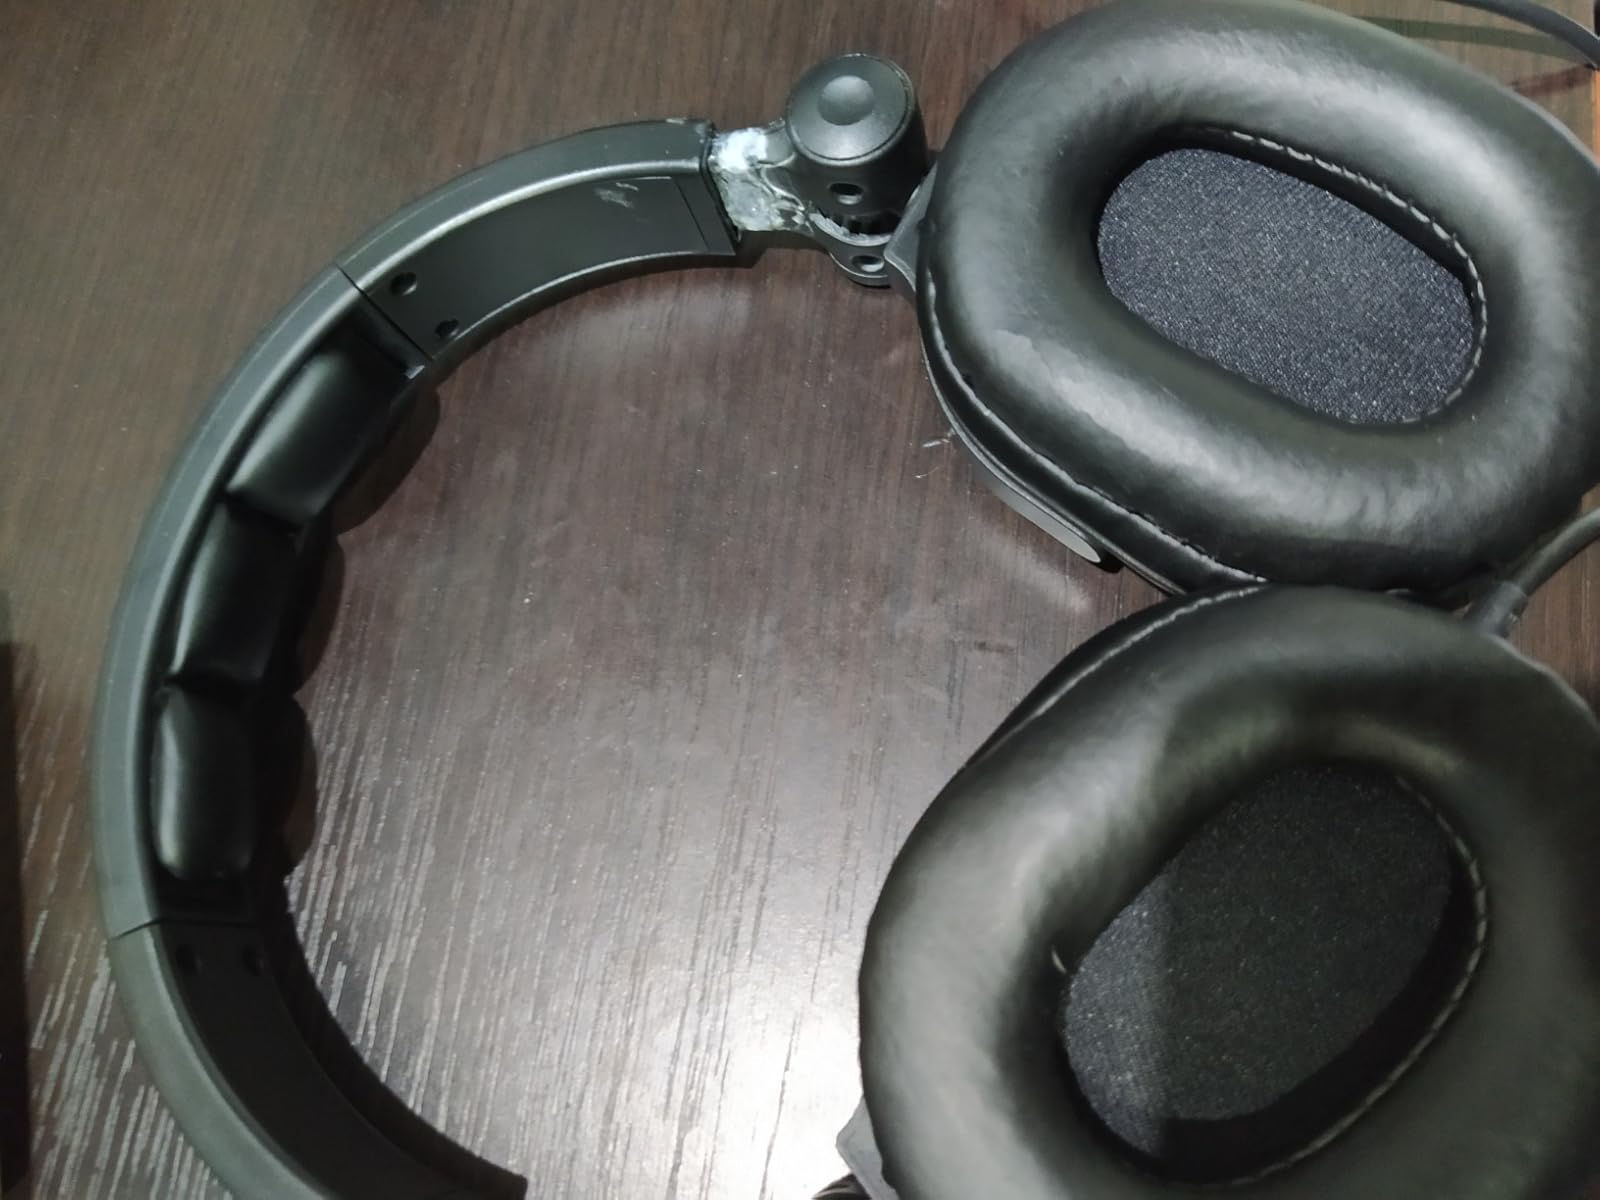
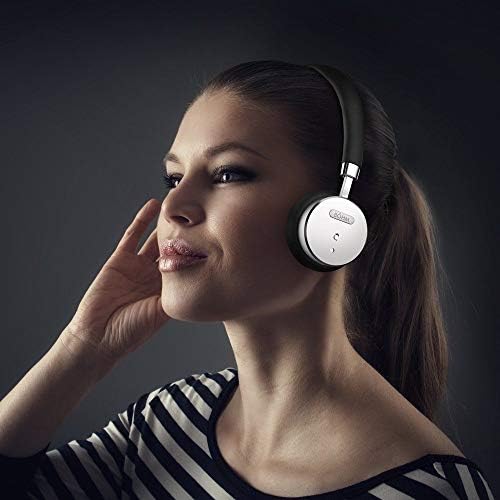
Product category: headphones
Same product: no